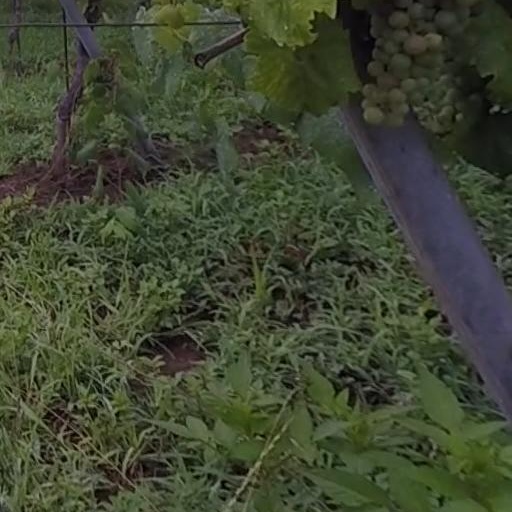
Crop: grape